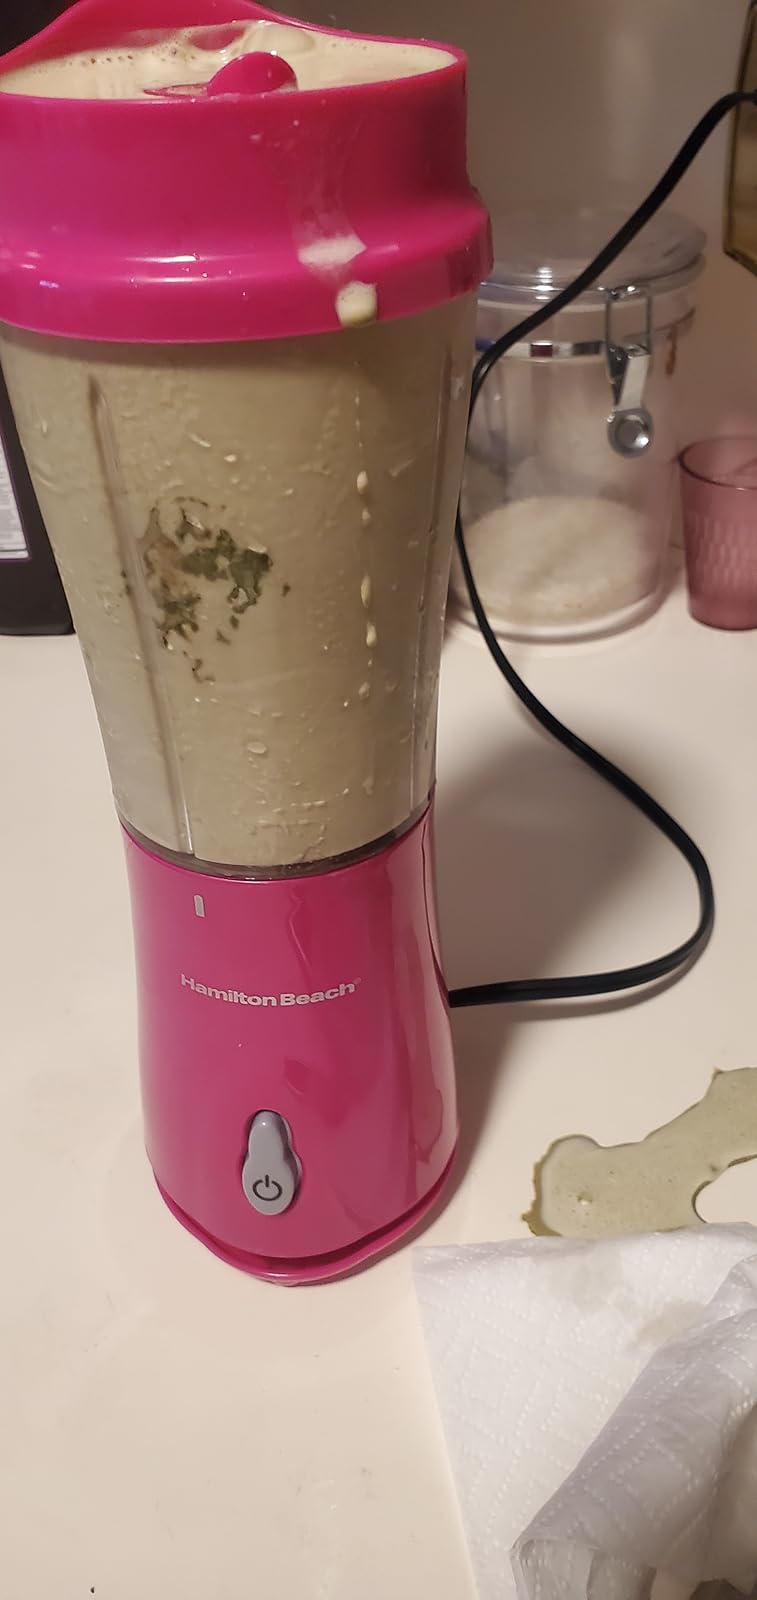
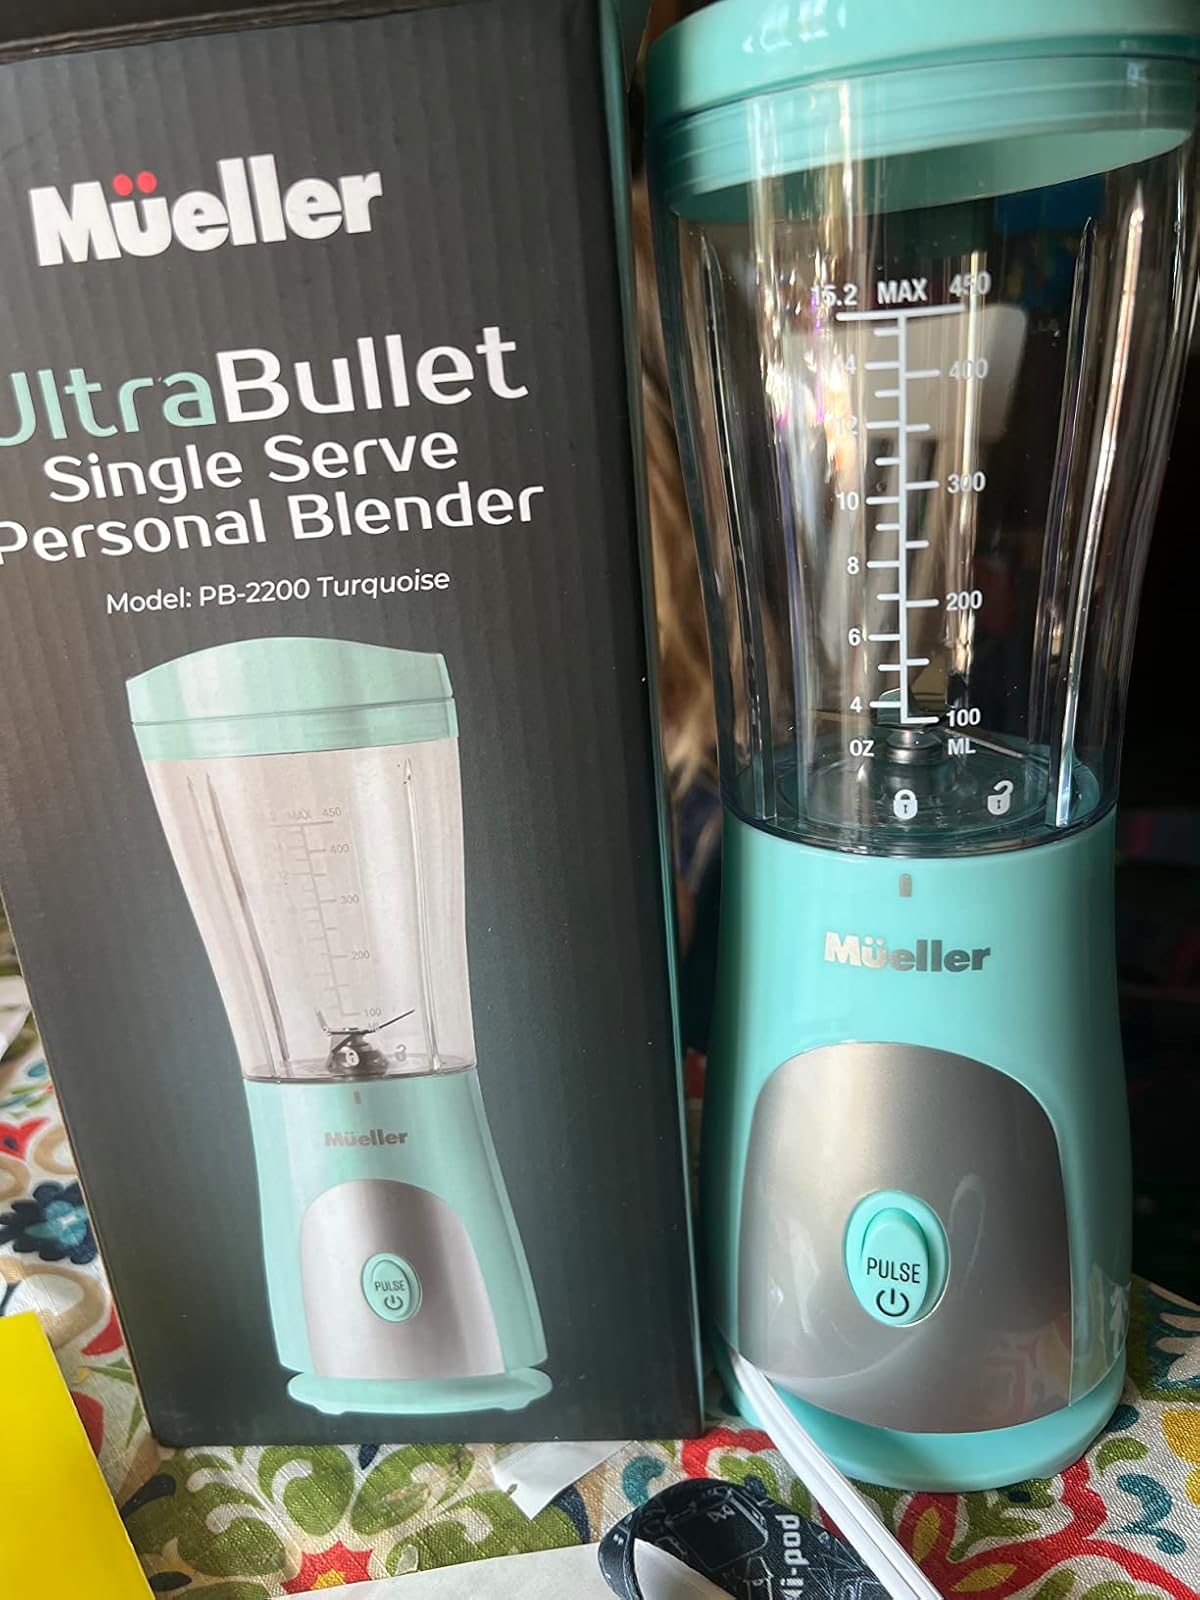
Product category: items_blender
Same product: no